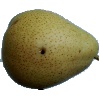
Label: Pear Forelle 1